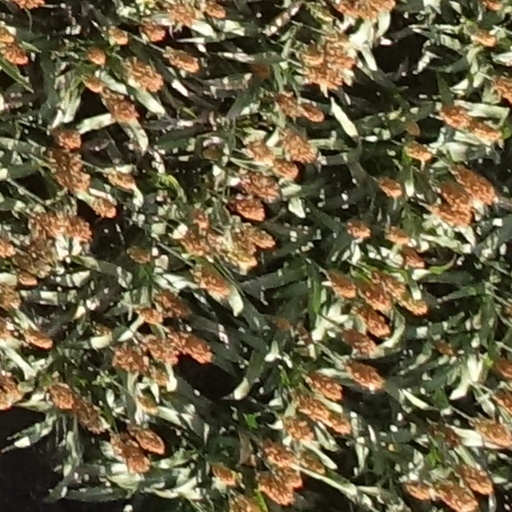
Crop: sorghum